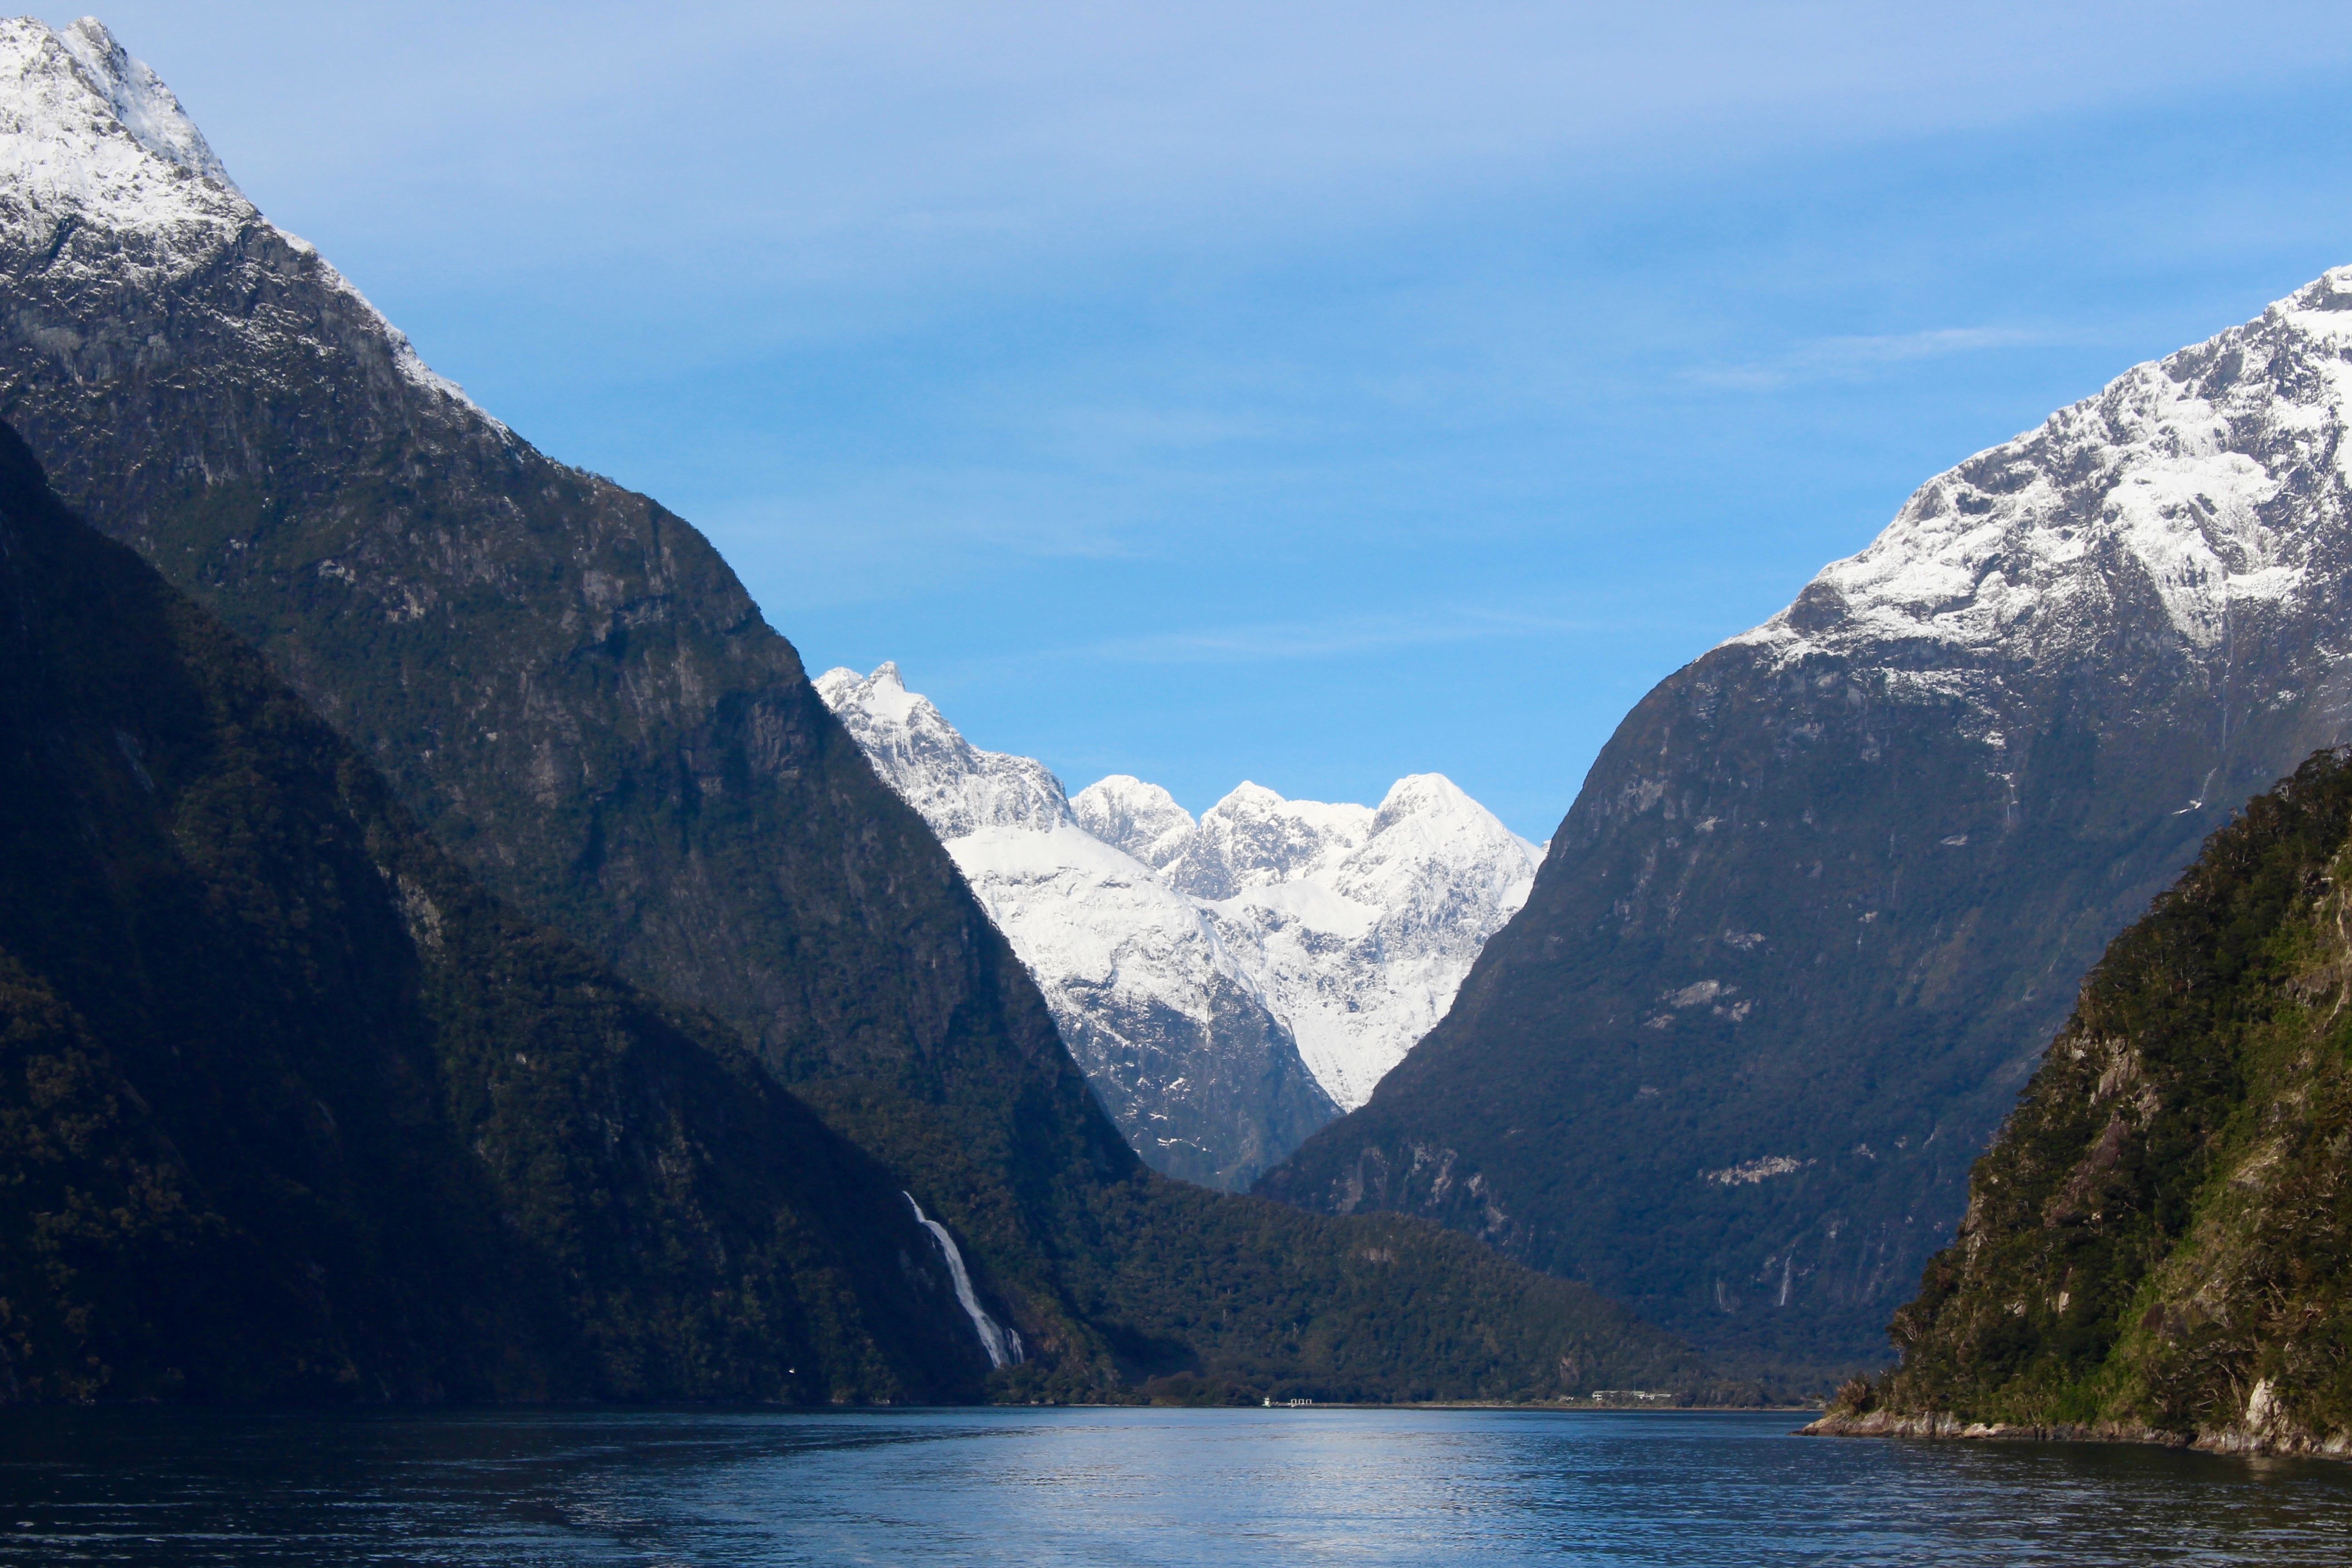
mountain, lake, mountain range, glacier, fjord, alps, loch, landform, geographical feature, mountainous landforms, glacial landform